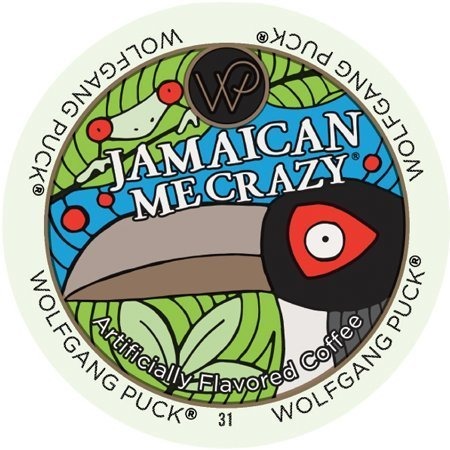
Item Name: Wolfgang Puck Jamaican Me Crazy Single Serve Coffee Cups, 24 Count
Bullet Point: Compatible with Keurig K Cup Brewers including 2.0 machines
Product Description: Discover sun-drenched beaches, warm tropical breezes, and a rich culture. Sounds nice doesn't it? Now to enjoy a little Jamaica in your cup, try Wolfgang Puck's Jamaican Me Crazy blend, infused with rich coconut and an island twist. You may do a crazy dance for this fantastic "cup of Joe." Includes one box of Wolfgang Puck Jamaican Me Crazy Cups for Keurig Brewers, 24 Count.
Value: 24.0
Unit: Count

Price: 25.005